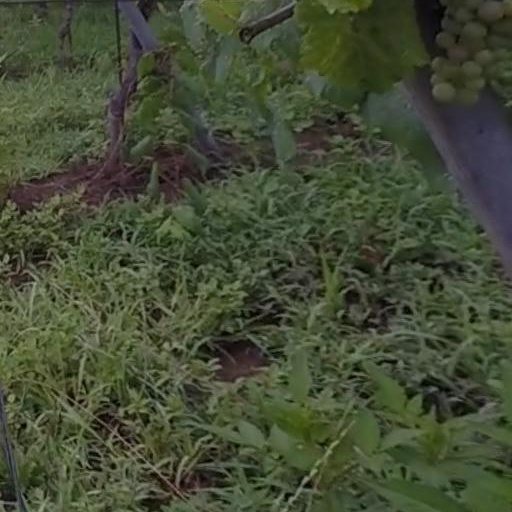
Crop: grape